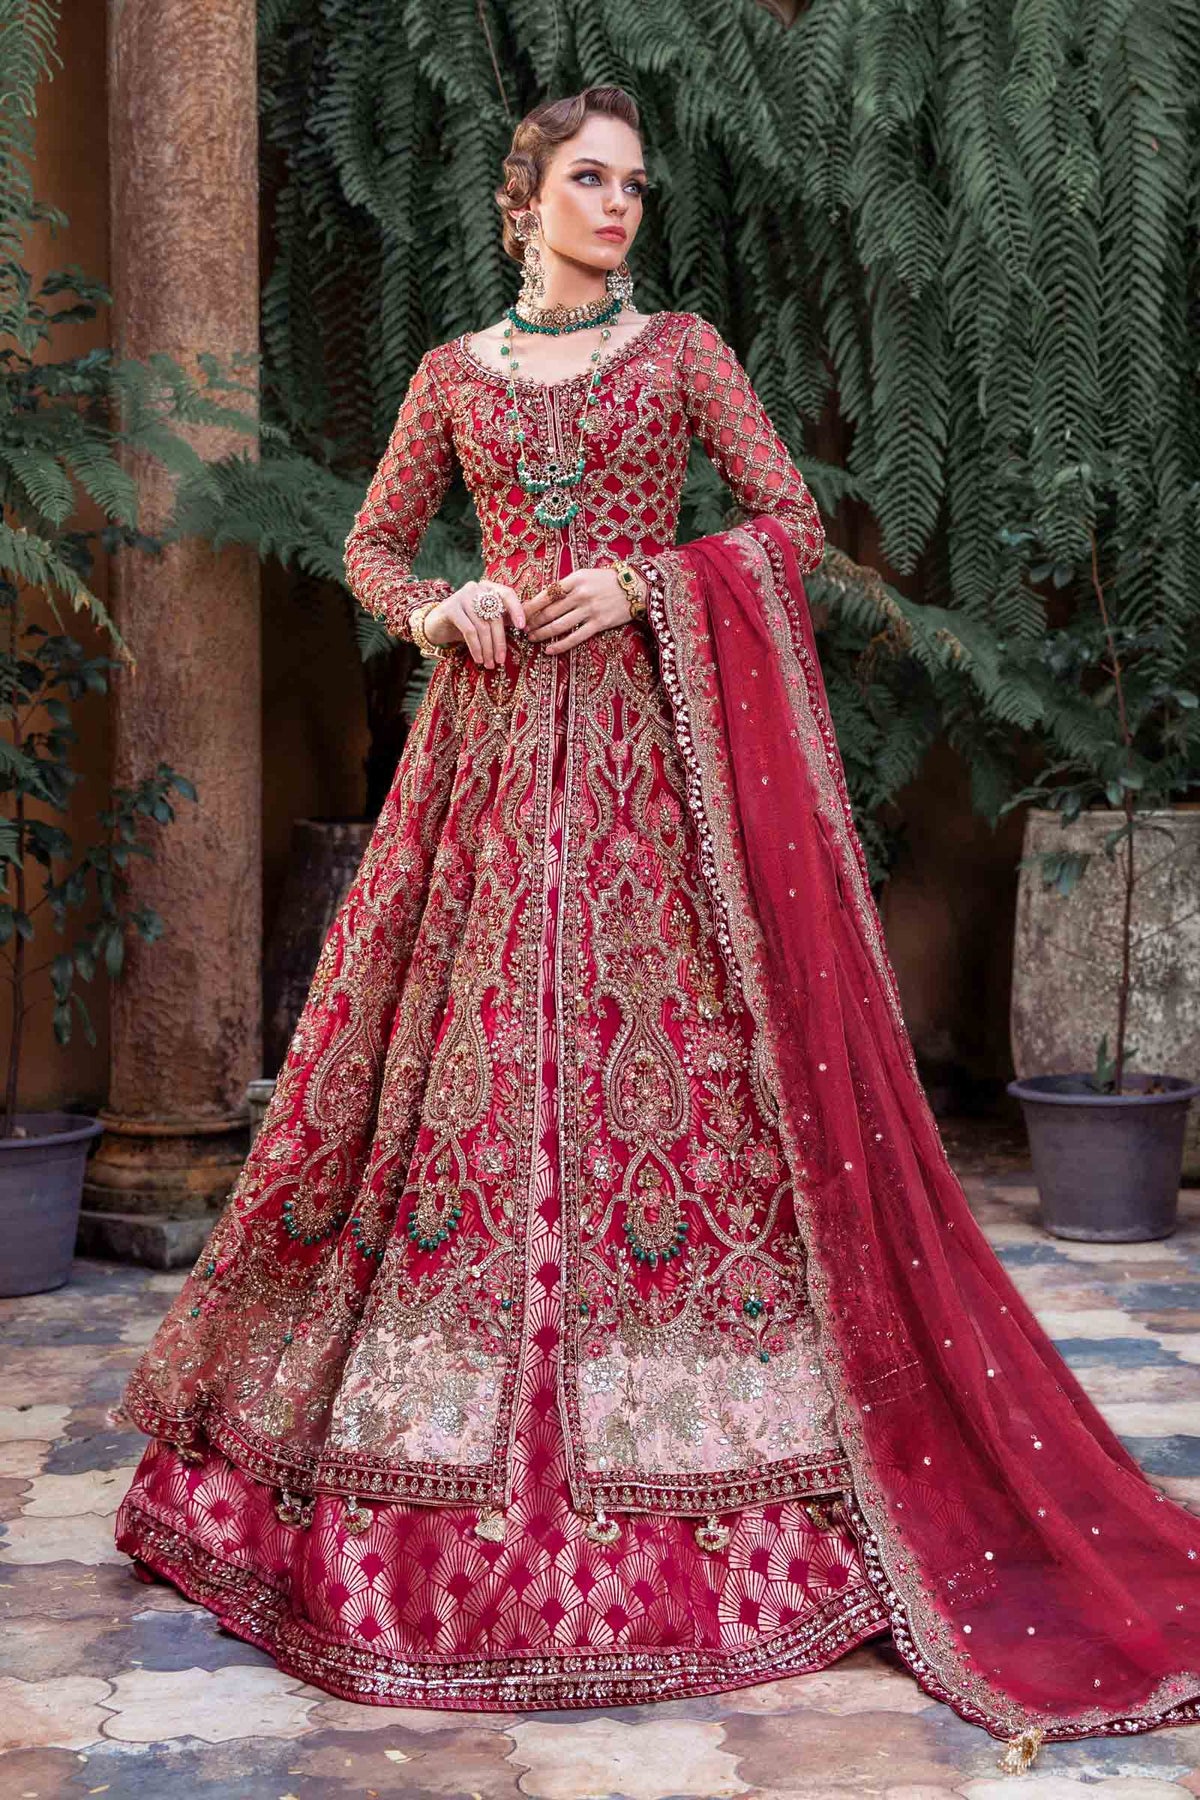
burgundy embroidered net lehenga gown